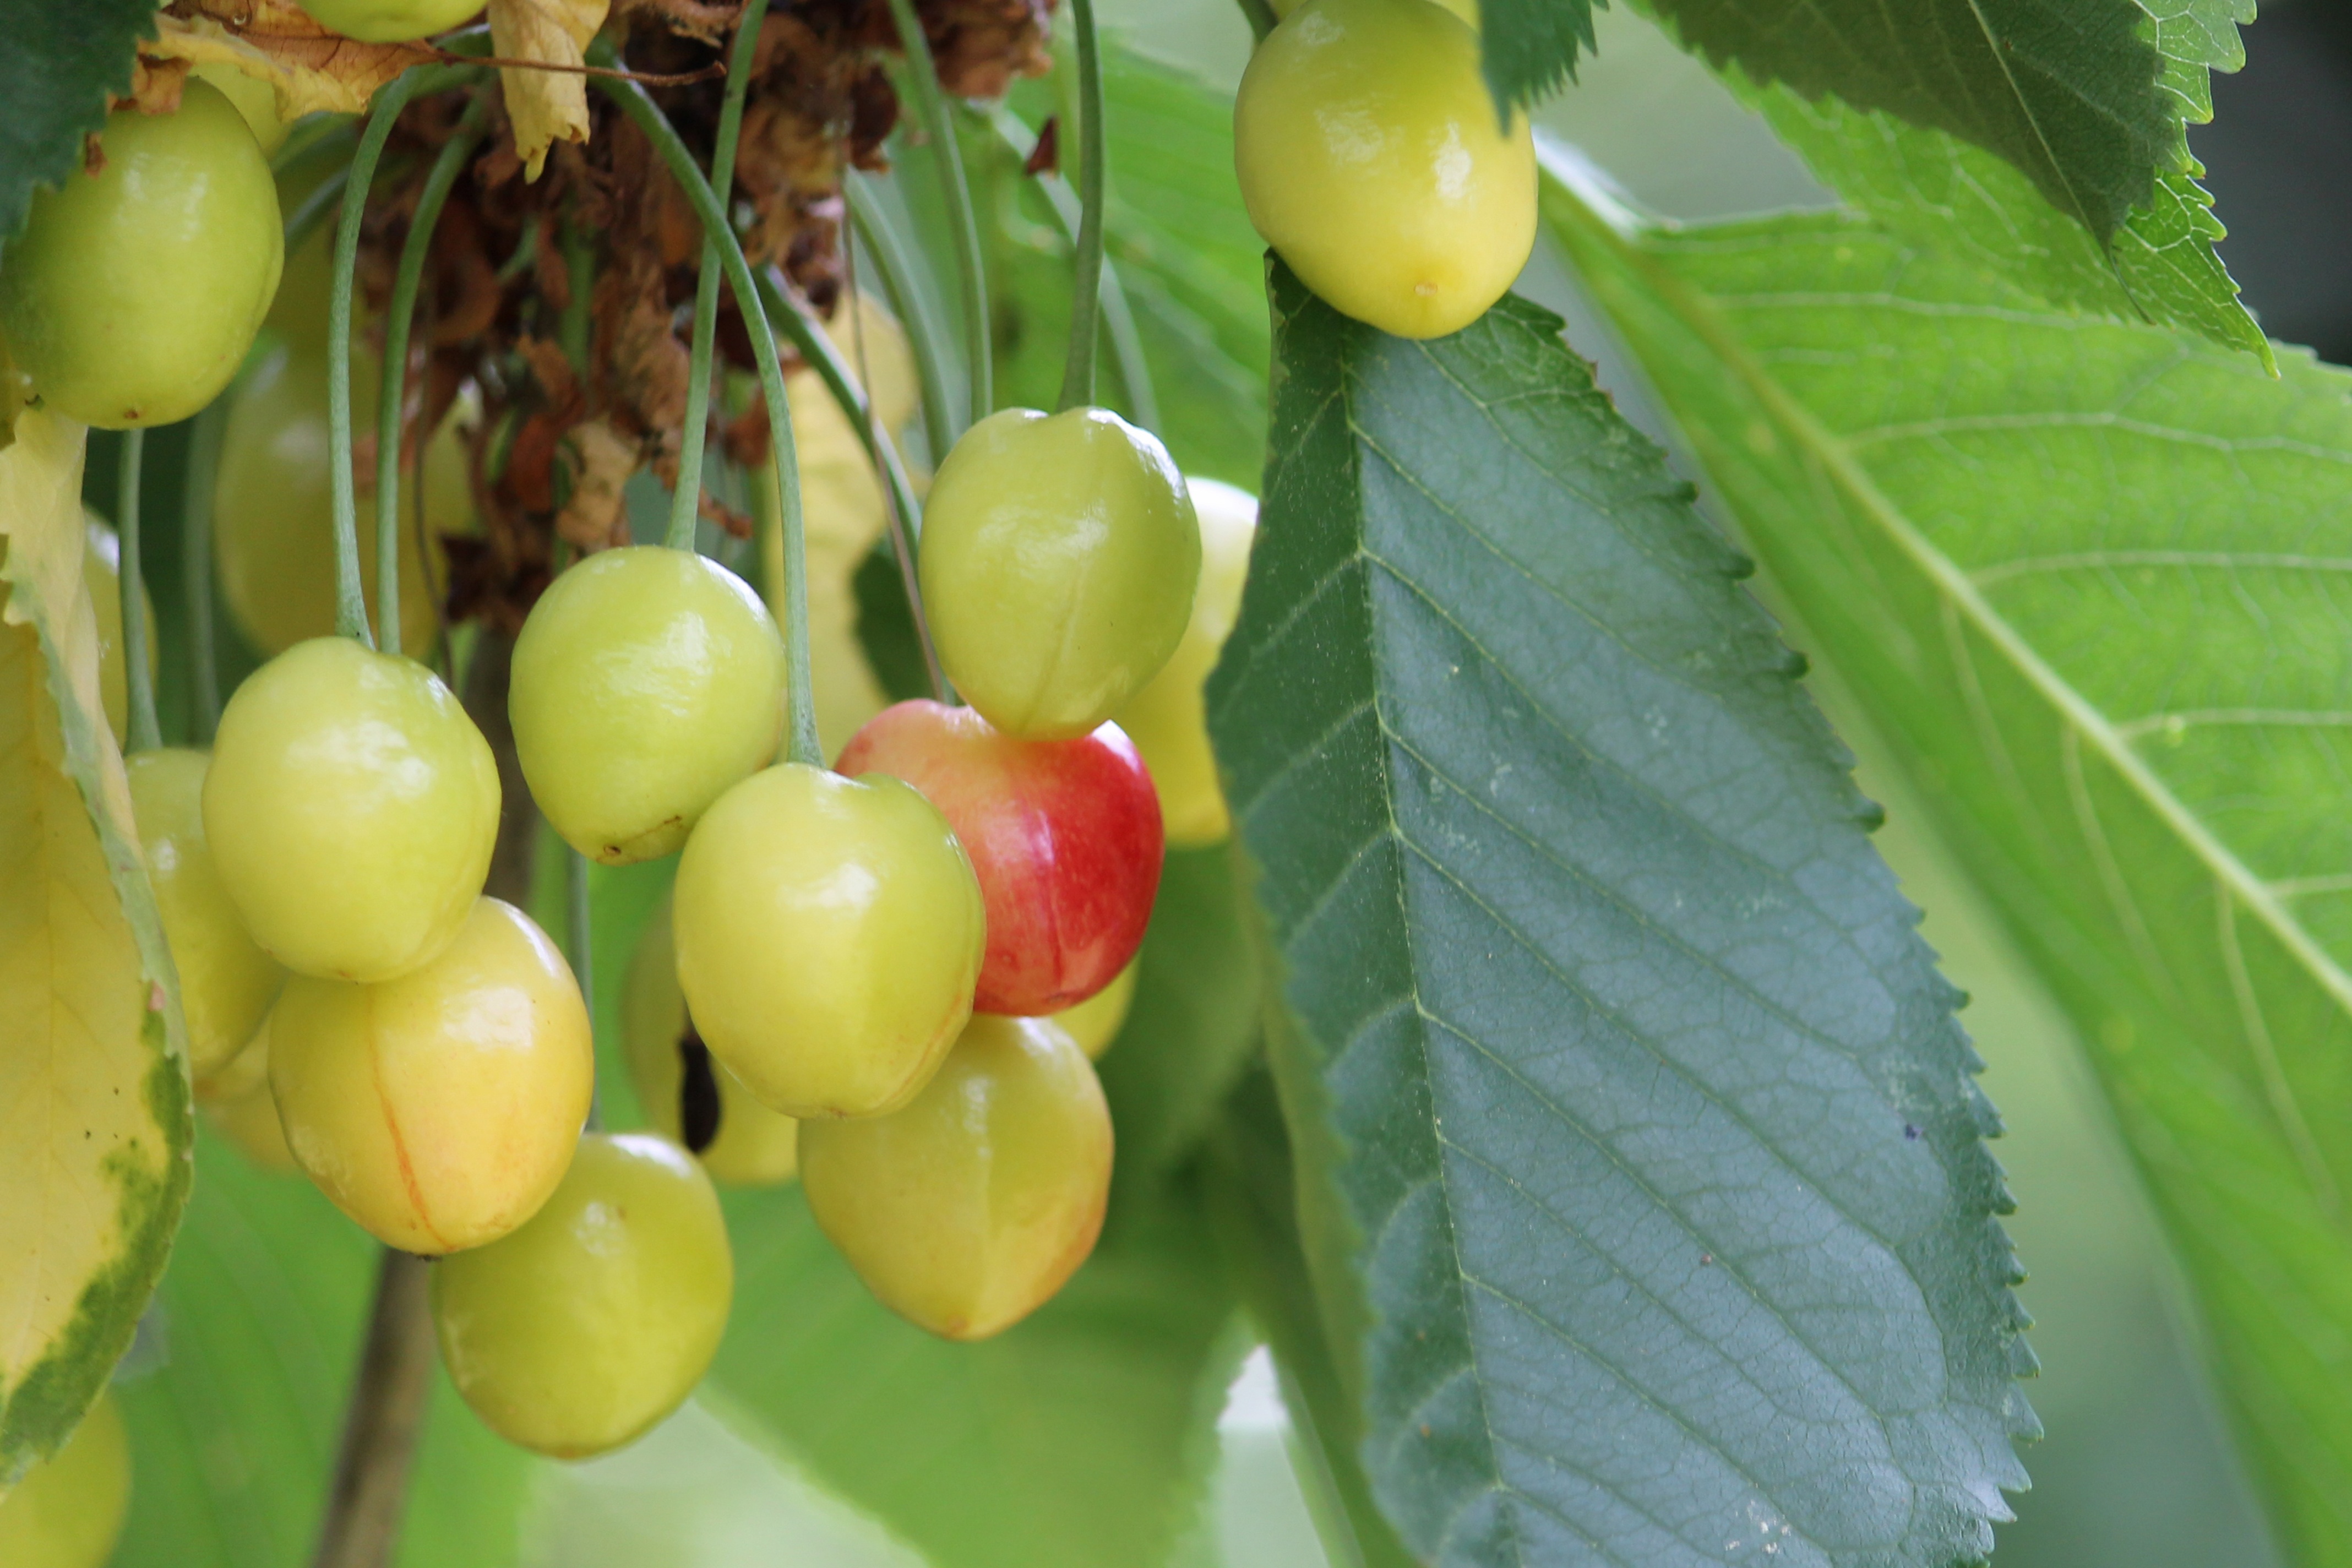
tree, plant, fruit, leaf, flower, food, green, produce, flora, shrub, fruits, cherry, immature, cherries, flowering plant, rose family, acerola, malpighia, summer fruit, sweet cherries, land plant